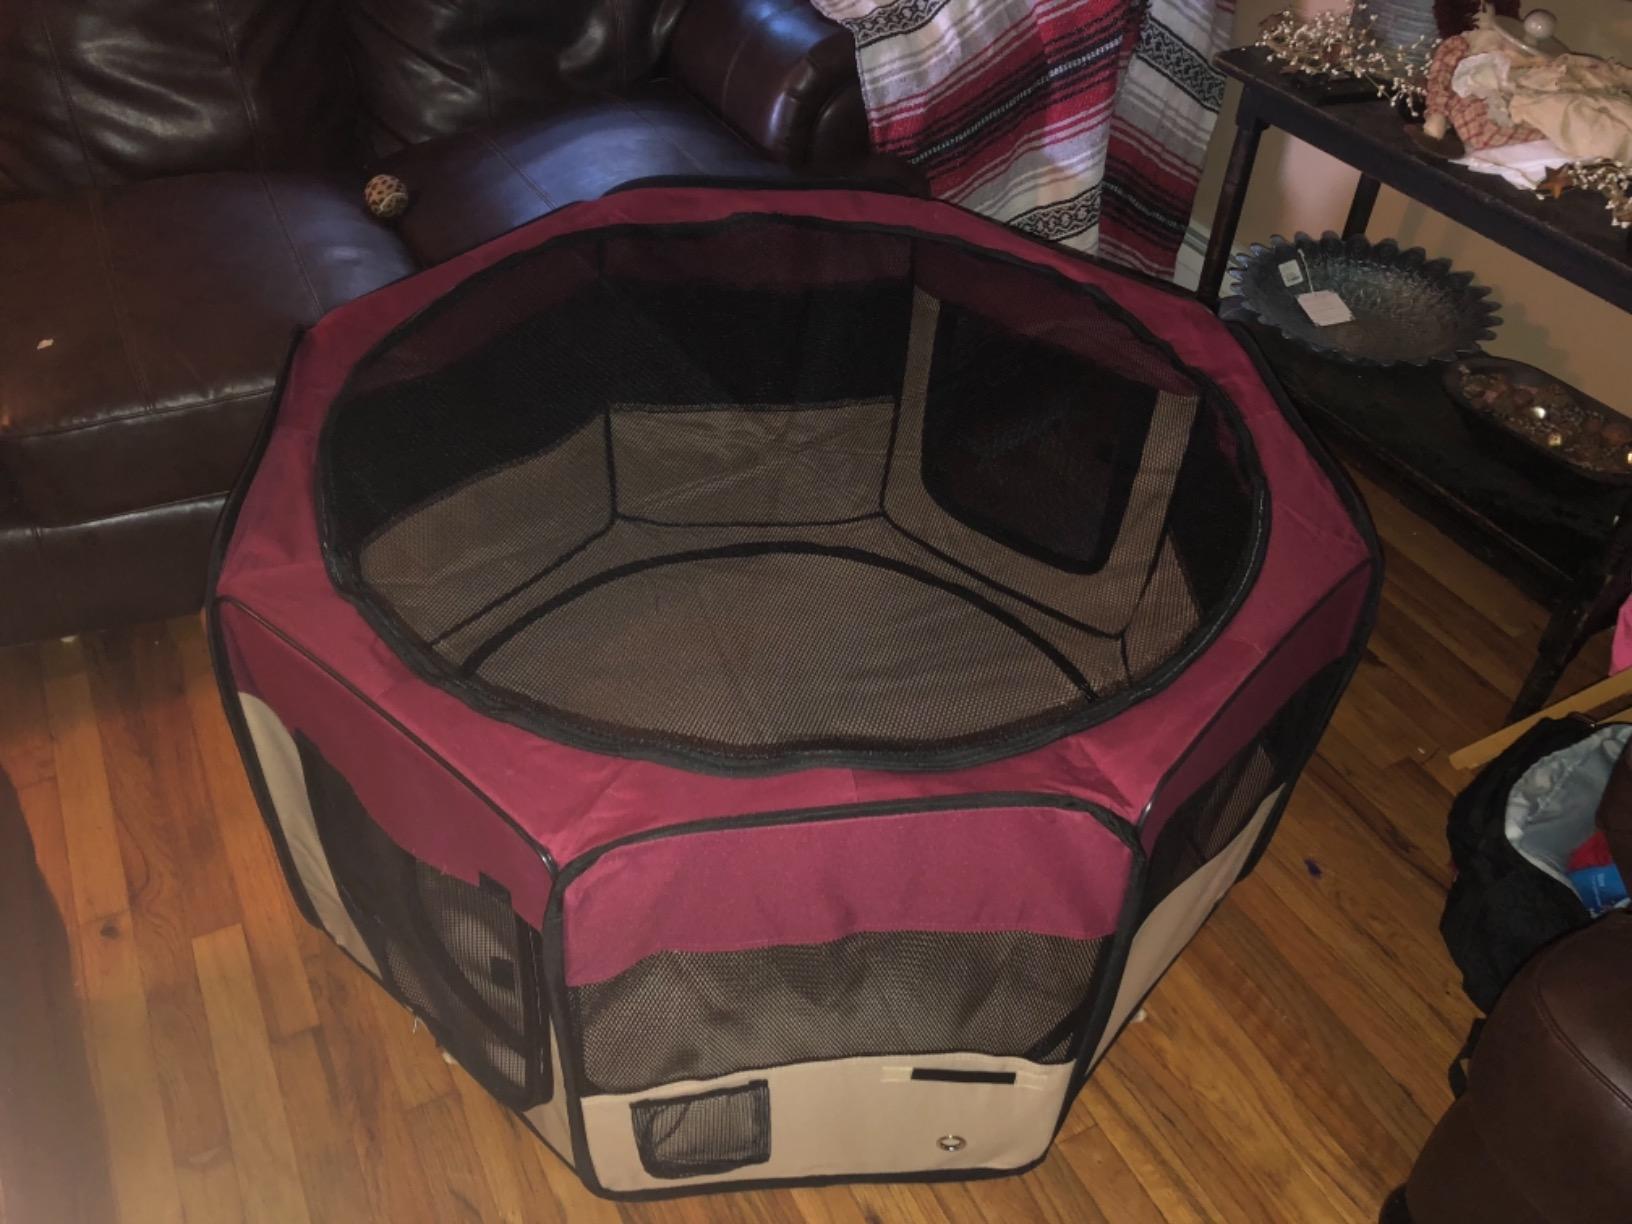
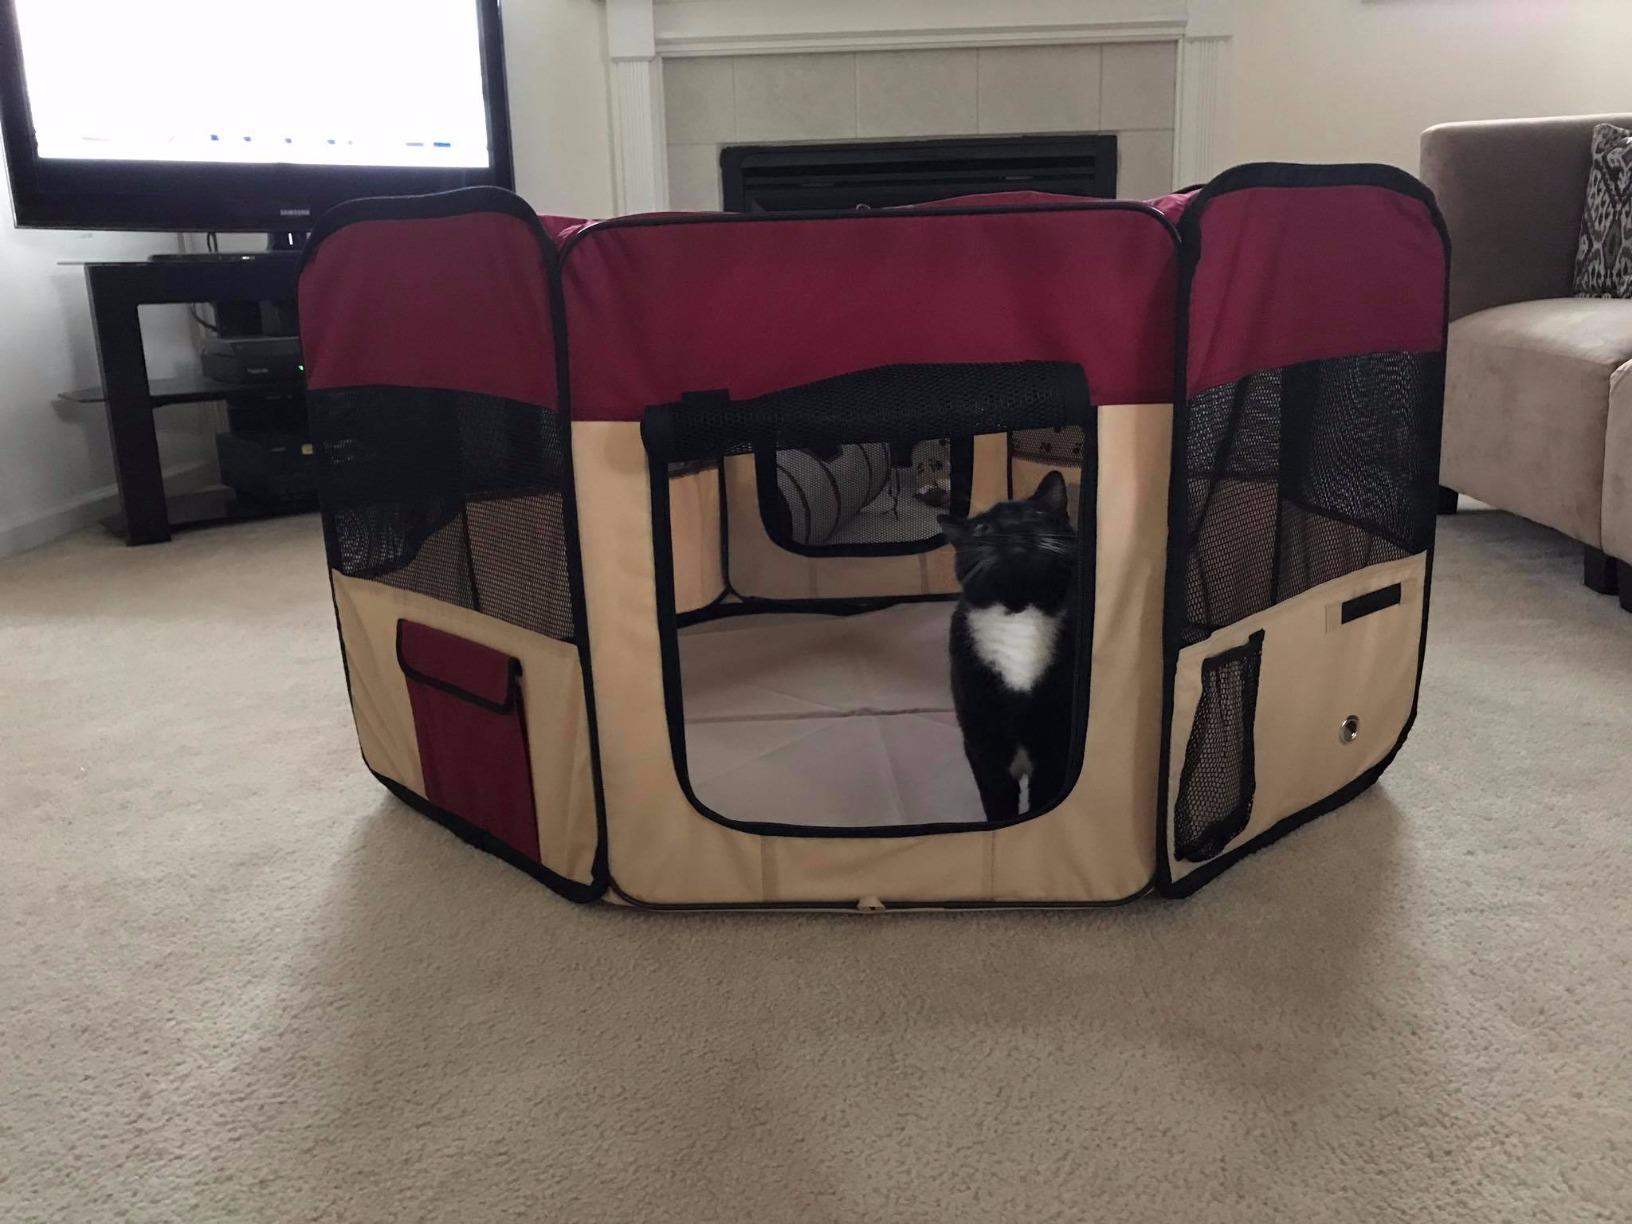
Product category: items_kennel
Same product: yes